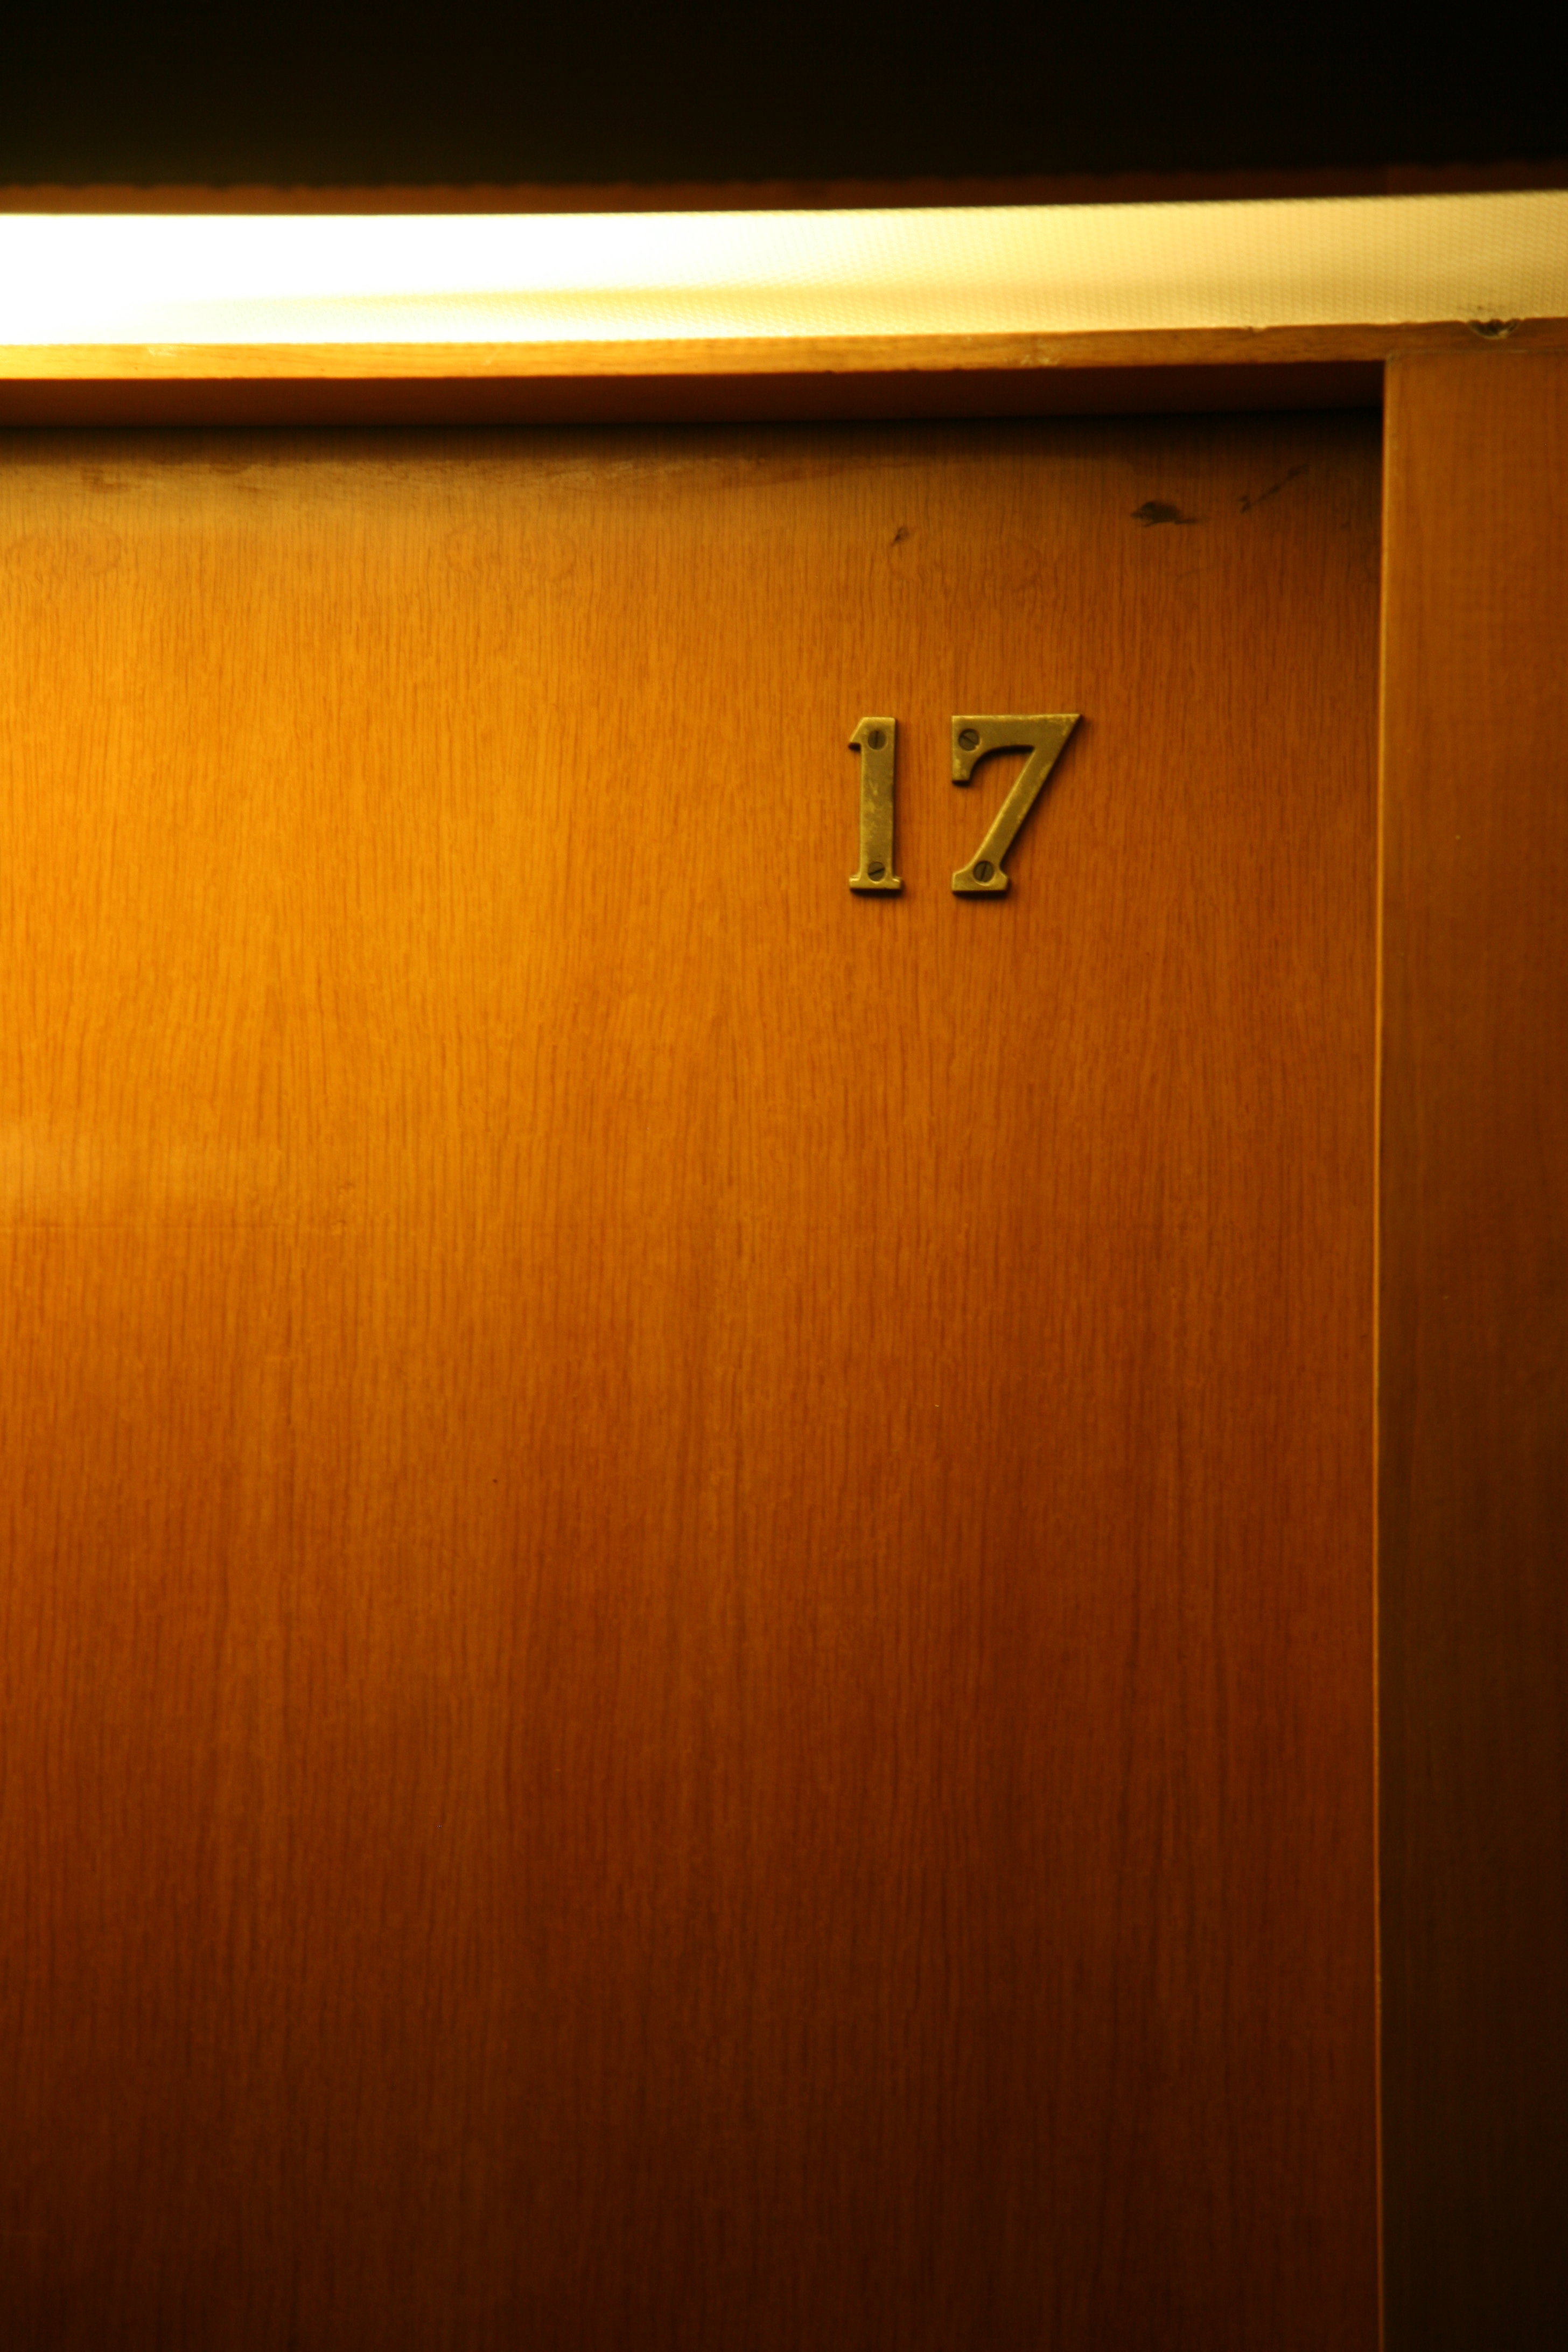
architecture, wood, floor, wall, color, furniture, door, hardwood, batiment, cit, collectif, marseille, bouchesdurhone, marseilles, lecorbusier, radieuse, cit radieuse